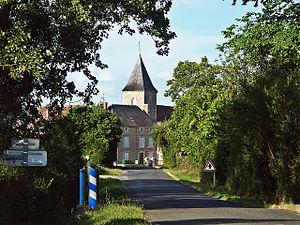
Église de Haims, Vienne
Haims est une commune du Centre-Ouest de la France, située dans le département de la Vienne en région Nouvelle-Aquitaine.